Zook (character)

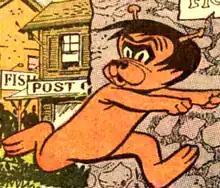
Zook from his first appearance in "Detective Comics", Vol. 1 #311 (January 1963); pencils and inks by Joe Certa.

Zook is a fictional character that appeared in comic books published by National Periodical Publications (now known as DC Comics) in the 1960s. He was the partner of the superhero J'onn J'onzz, the Manhunter from Mars (now known as Martian Manhunter). Zook's first published appearance was in the story, "The Invaders from the Space Warp" from "Detective Comics" #311 (January 1963).